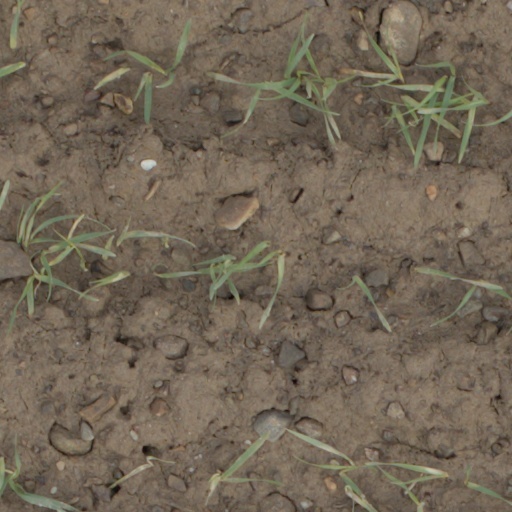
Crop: wheat